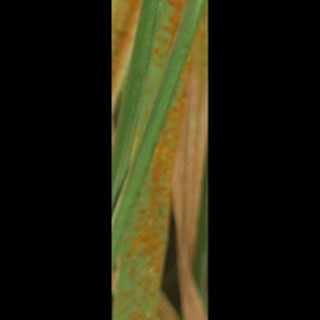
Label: wheat_brown_rust